The Dark Star (1955 film)

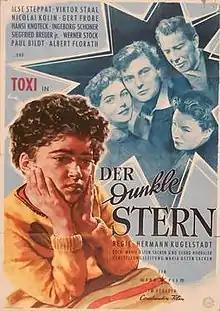

The Dark Star is a 1955 West German drama film directed by Hermann Kugelstadt and starring Elfie Fiegert, Ilse Steppat and Viktor Staal.